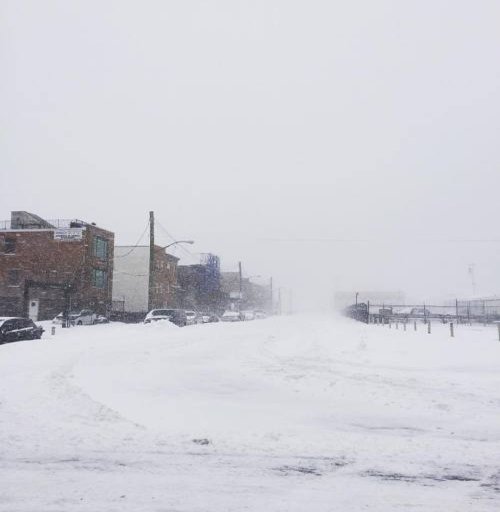
we tried to walk down by the water , but the wind blew too hard .